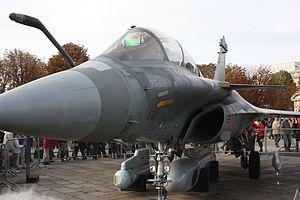
Le Rafale de Dassault Aviation est un avion de combat multirôle — qualifié d'« omnirôle » par son constructeur — développé pour la Marine nationale et l'Armée de l'air françaises, livré à partir du 18 mai 2001 et entré en service en 2002 dans la Marine.